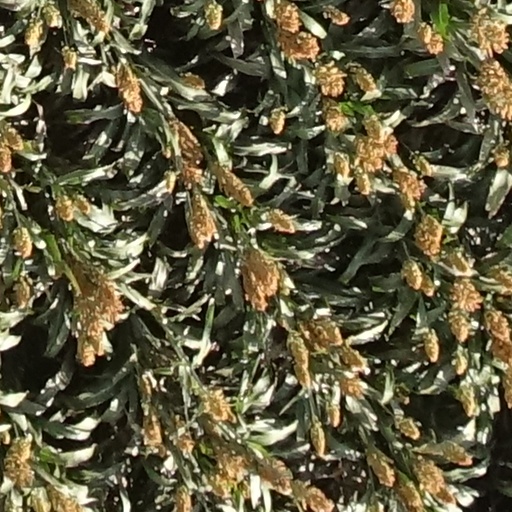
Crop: sorghum